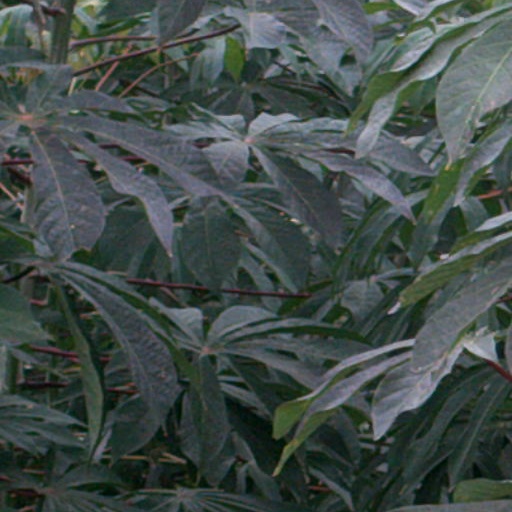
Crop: cassava